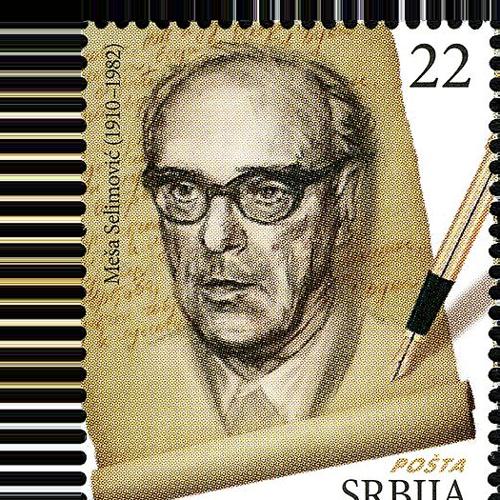
Age: 99